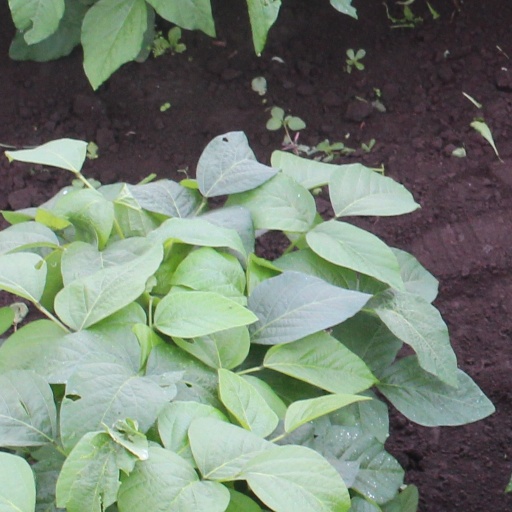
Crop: soybean